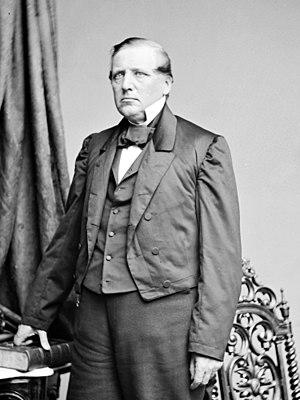
John Palmer Usher, né le 9 janvier 1816 à Brookfield et mort le 13 avril 1889 à Philadelphie, est un homme politique américain. Membre du Parti républicain, il est secrétaire à l'Intérieur entre 1863 et 1865 dans l'administration du président Abraham Lincoln puis dans celle de son successeur Andrew Johnson.